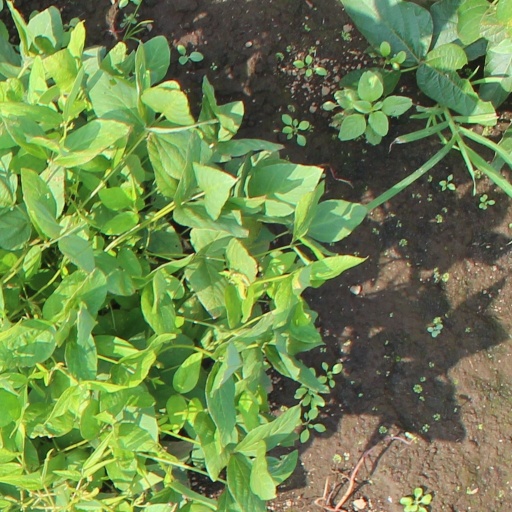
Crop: soybean